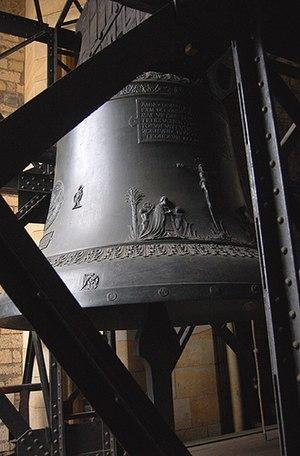
La cathédrale Saint-Guy est une cathédrale à Prague, capitale de la Tchéquie, et le siège de l'archevêché de Prague. Le nom complet de la cathédrale est Cathédrale Saint-Guy, Saint-Venceslas et Saint-Adalbert. Située à l'intérieur du château de Prague, elle est un excellent exemple d'architecture gothique et est la plus grande et plus importante église du pays.